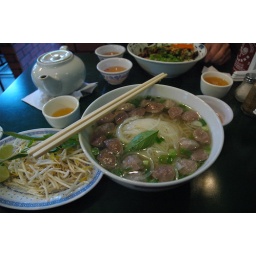
Beef ball soup, in a bowl which could be used for popcorn or serving chips at a party. Seriously.